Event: Nepal Earthquake
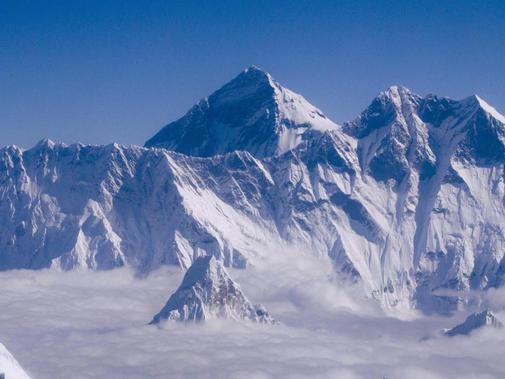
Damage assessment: no_damage